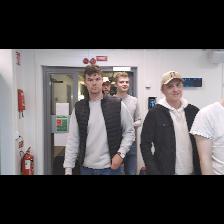
Label: Human